China Pictorial

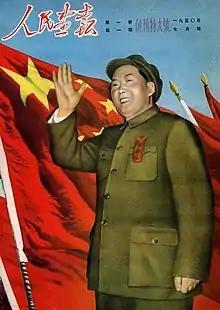
The cover of the inaugural issue in 1950, featuring a portrait of Mao Zedong

In May 1948, "Jinchaji Pictorial" merged with "People's Pictorial" and changed its name to "North China Pictorial".